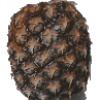
Label: Pineapple 1